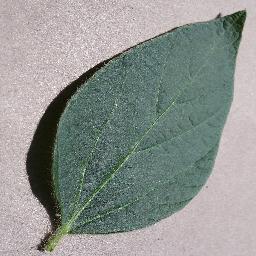
Label: Soybean___healthy